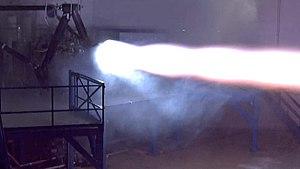
raptor est le premier membre d'une famille de moteurs de fusées alimentés par du méthane cryogénique développé par SpaceX. Il est destiné à équiper les étages inférieurs et supérieurs du lanceur super-lourd Starship de SpaceX. Le moteur est alimenté par du méthane liquide et de l'oxygène liquide au lieu du mélange kérosène RP-1 et LOX utilisé pour les Falcon 9 qui utilisent les moteurs Merlin 1C & D. Des premiers concepts réalisés pour le moteur Raptor envisageaient d’utiliser de l'hydrogène liquide plutôt que du méthane.